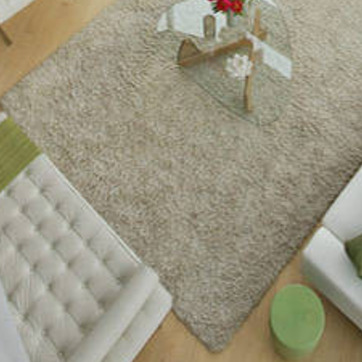
Material: carpet